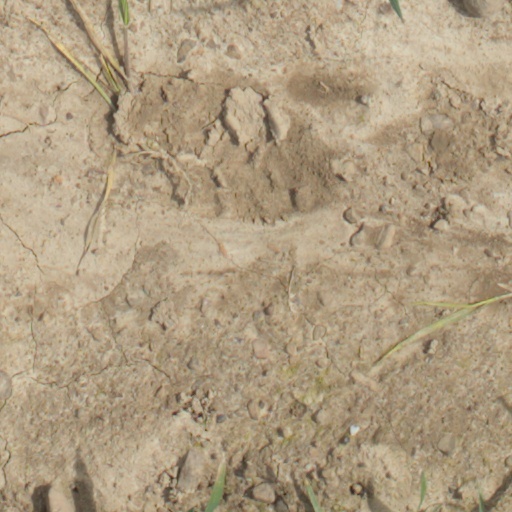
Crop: wheat